Stolpersteine in Mikulov, Slavkov u Brna and Znojmo

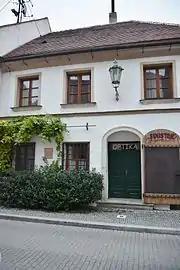
Stolperstein for Anna Pisková in Mikulov

The Czech Stolperstein project was initiated in 2008 by the "Česká unie židovské mládeže" (Czech Union of Jewish Youth) and was realized with the patronage of the Mayor of Prague.